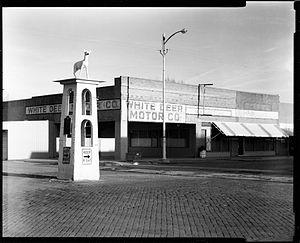
White Deer est une petite ville située à l'est du comté de Carson, au Texas, aux États-Unis.